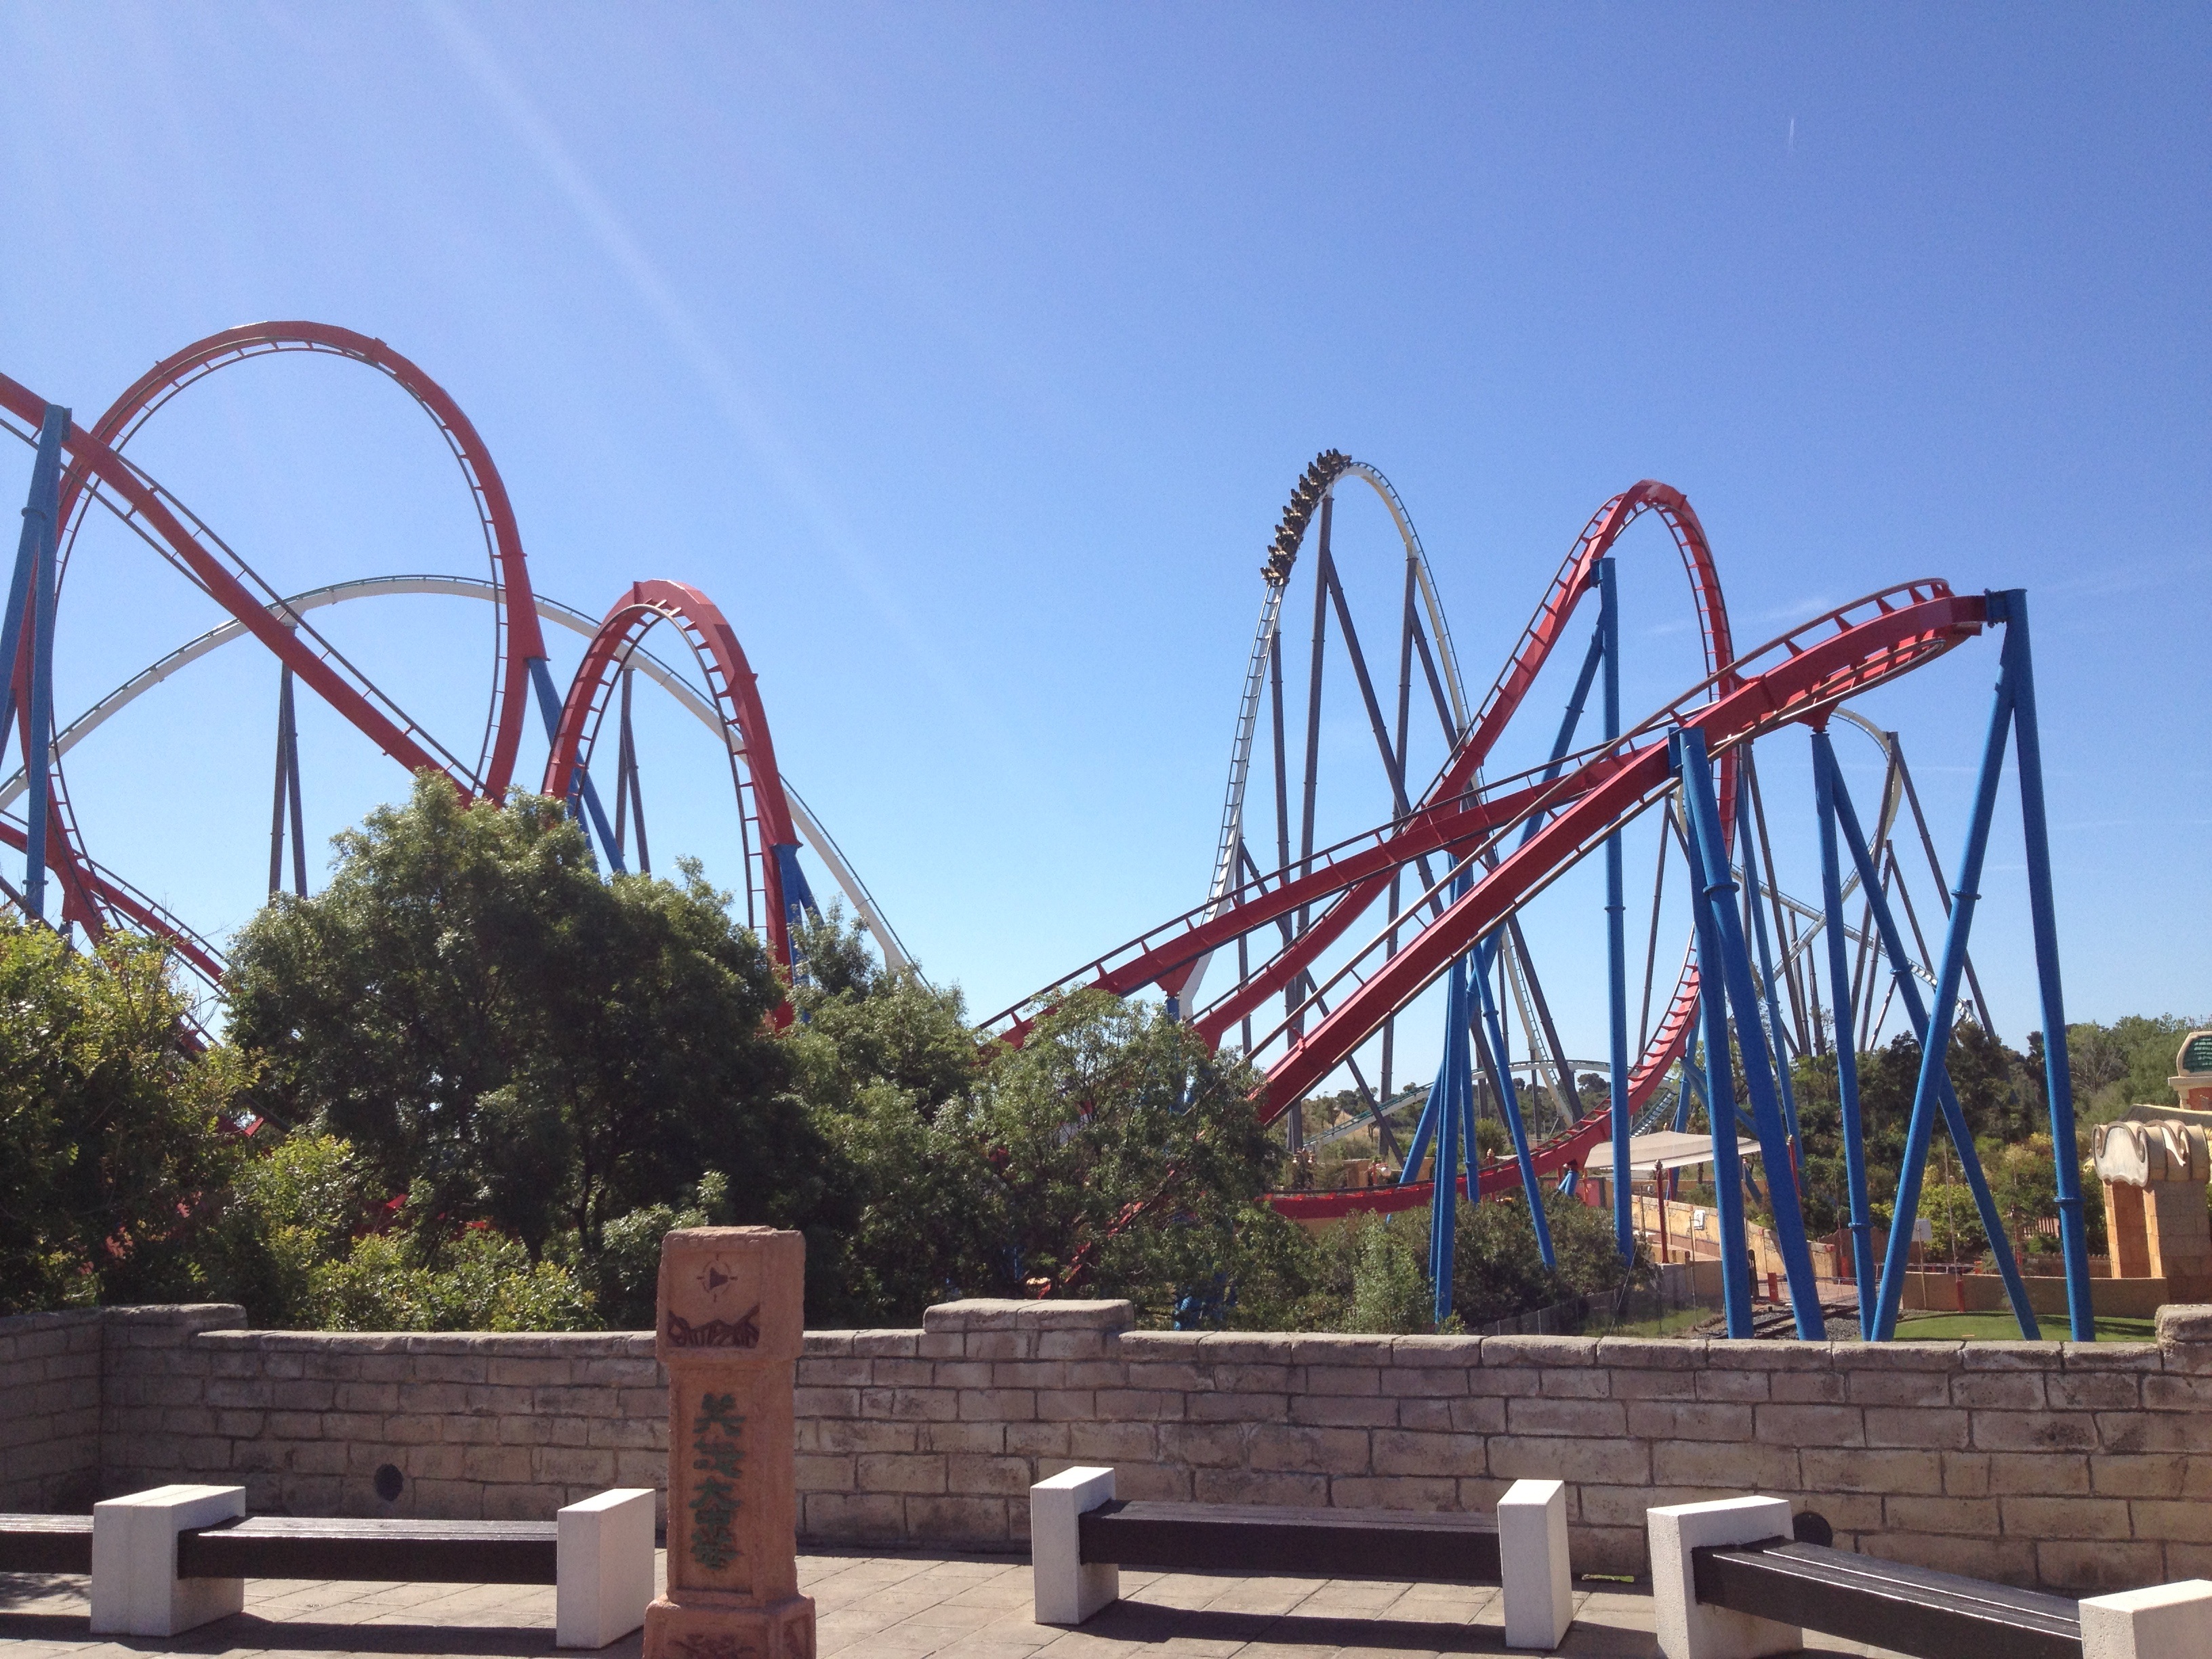
recreation, amusement park, park, ride, speed, leisure, roller coaster, theme park, fun, playground, tourist attraction, water park, mood, pleasure, folk festival, lust for life, amusement ride, outdoor recreation, nonbuilding structure, loopying